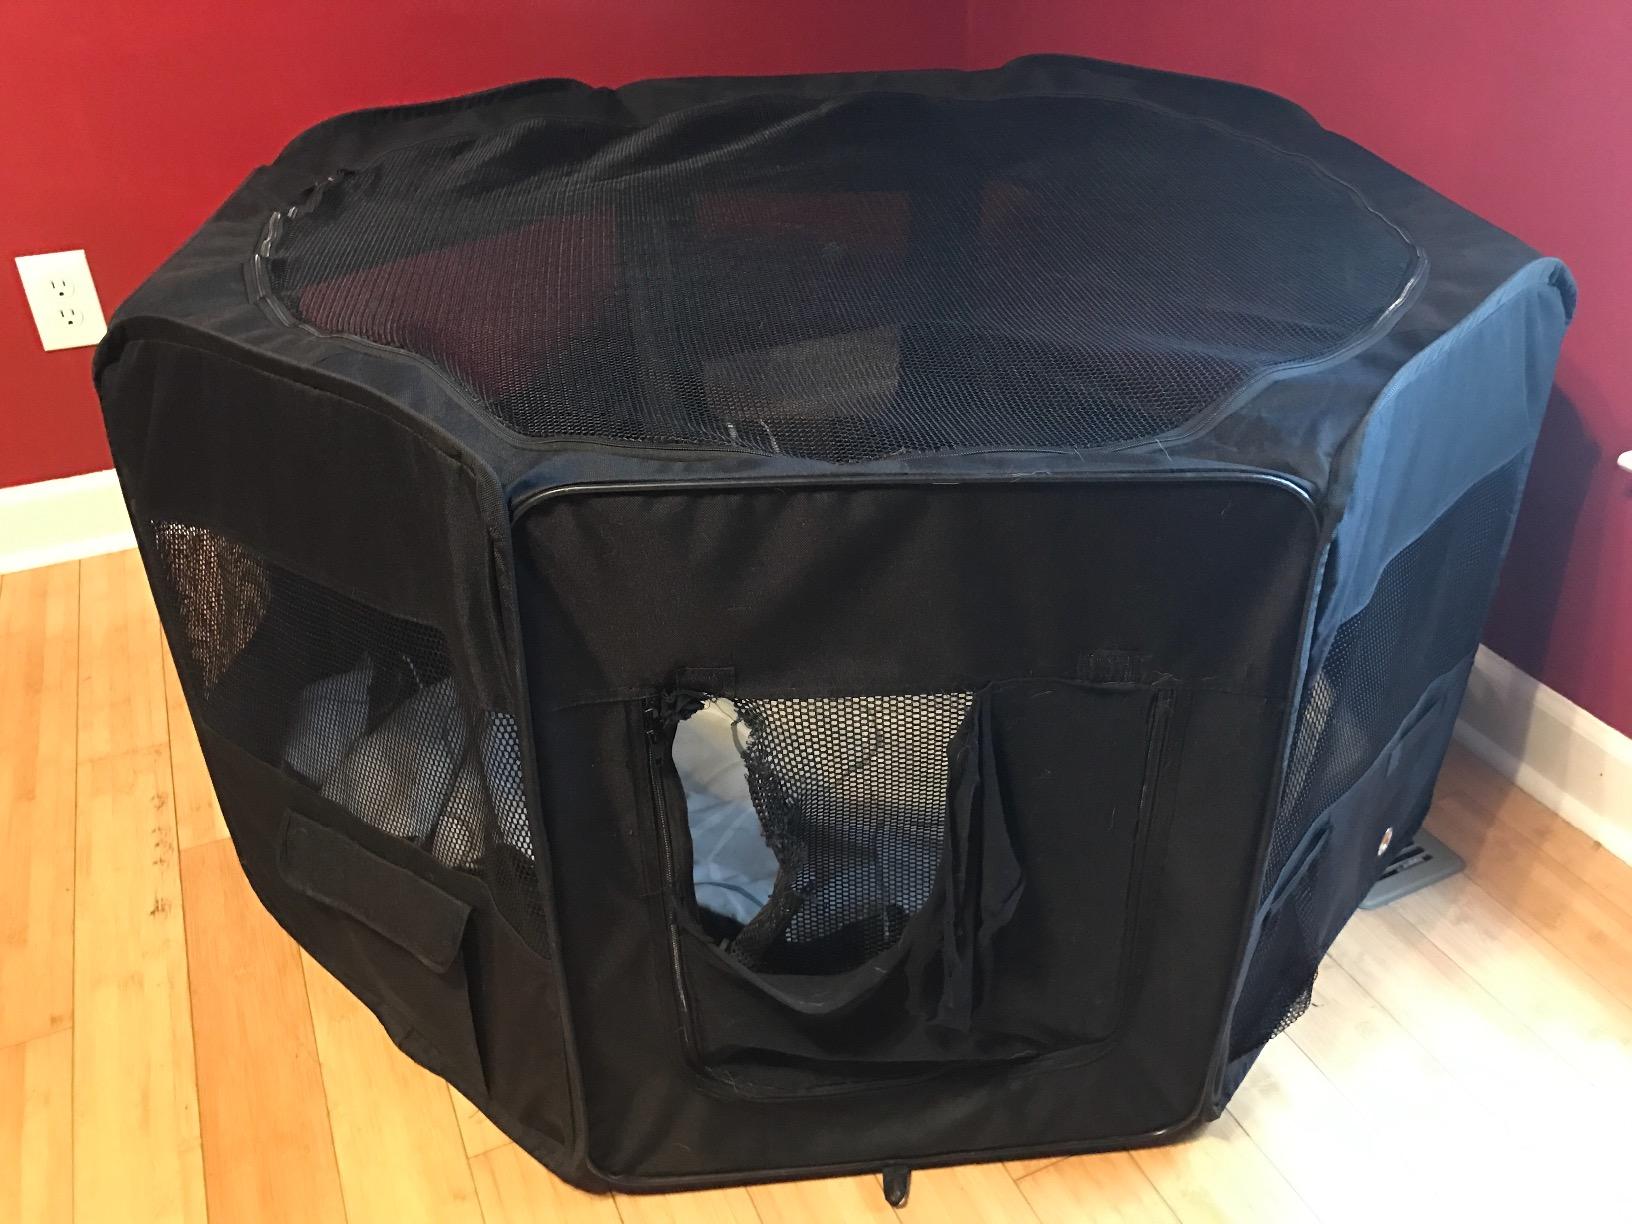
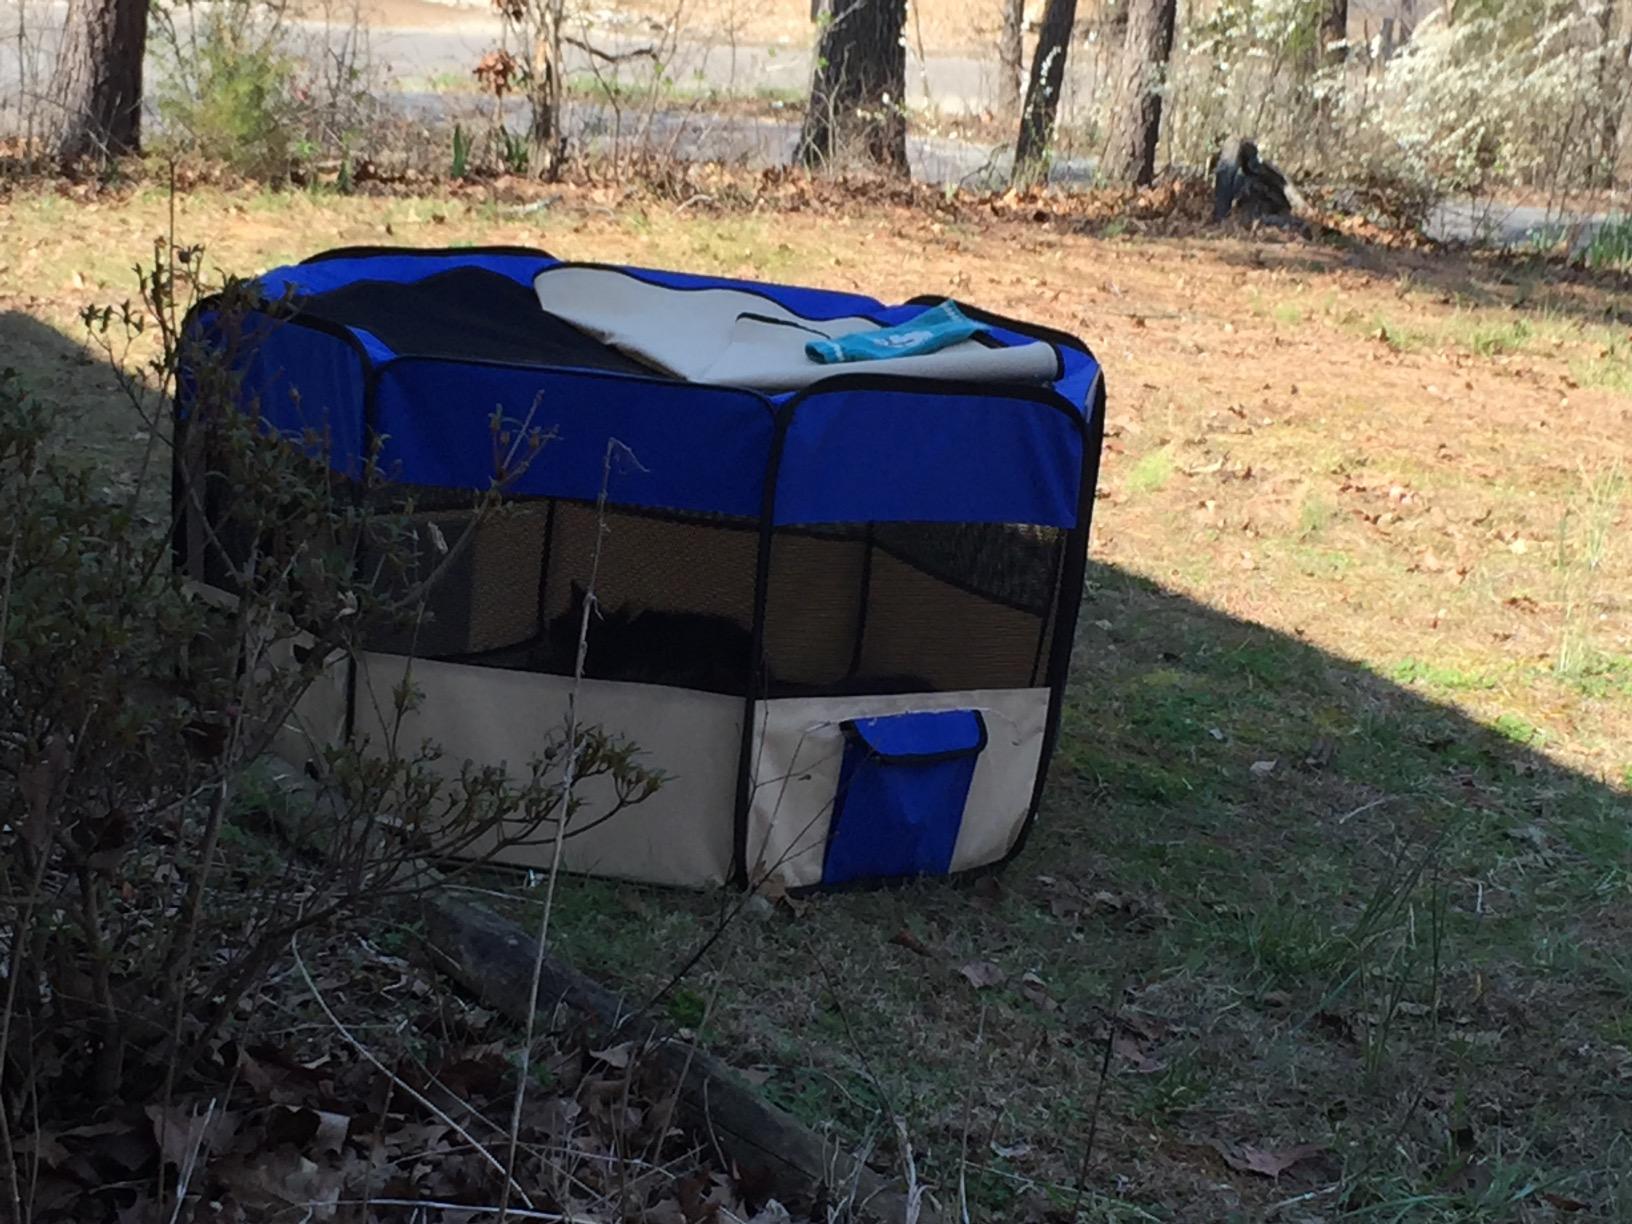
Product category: items_kennel
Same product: no